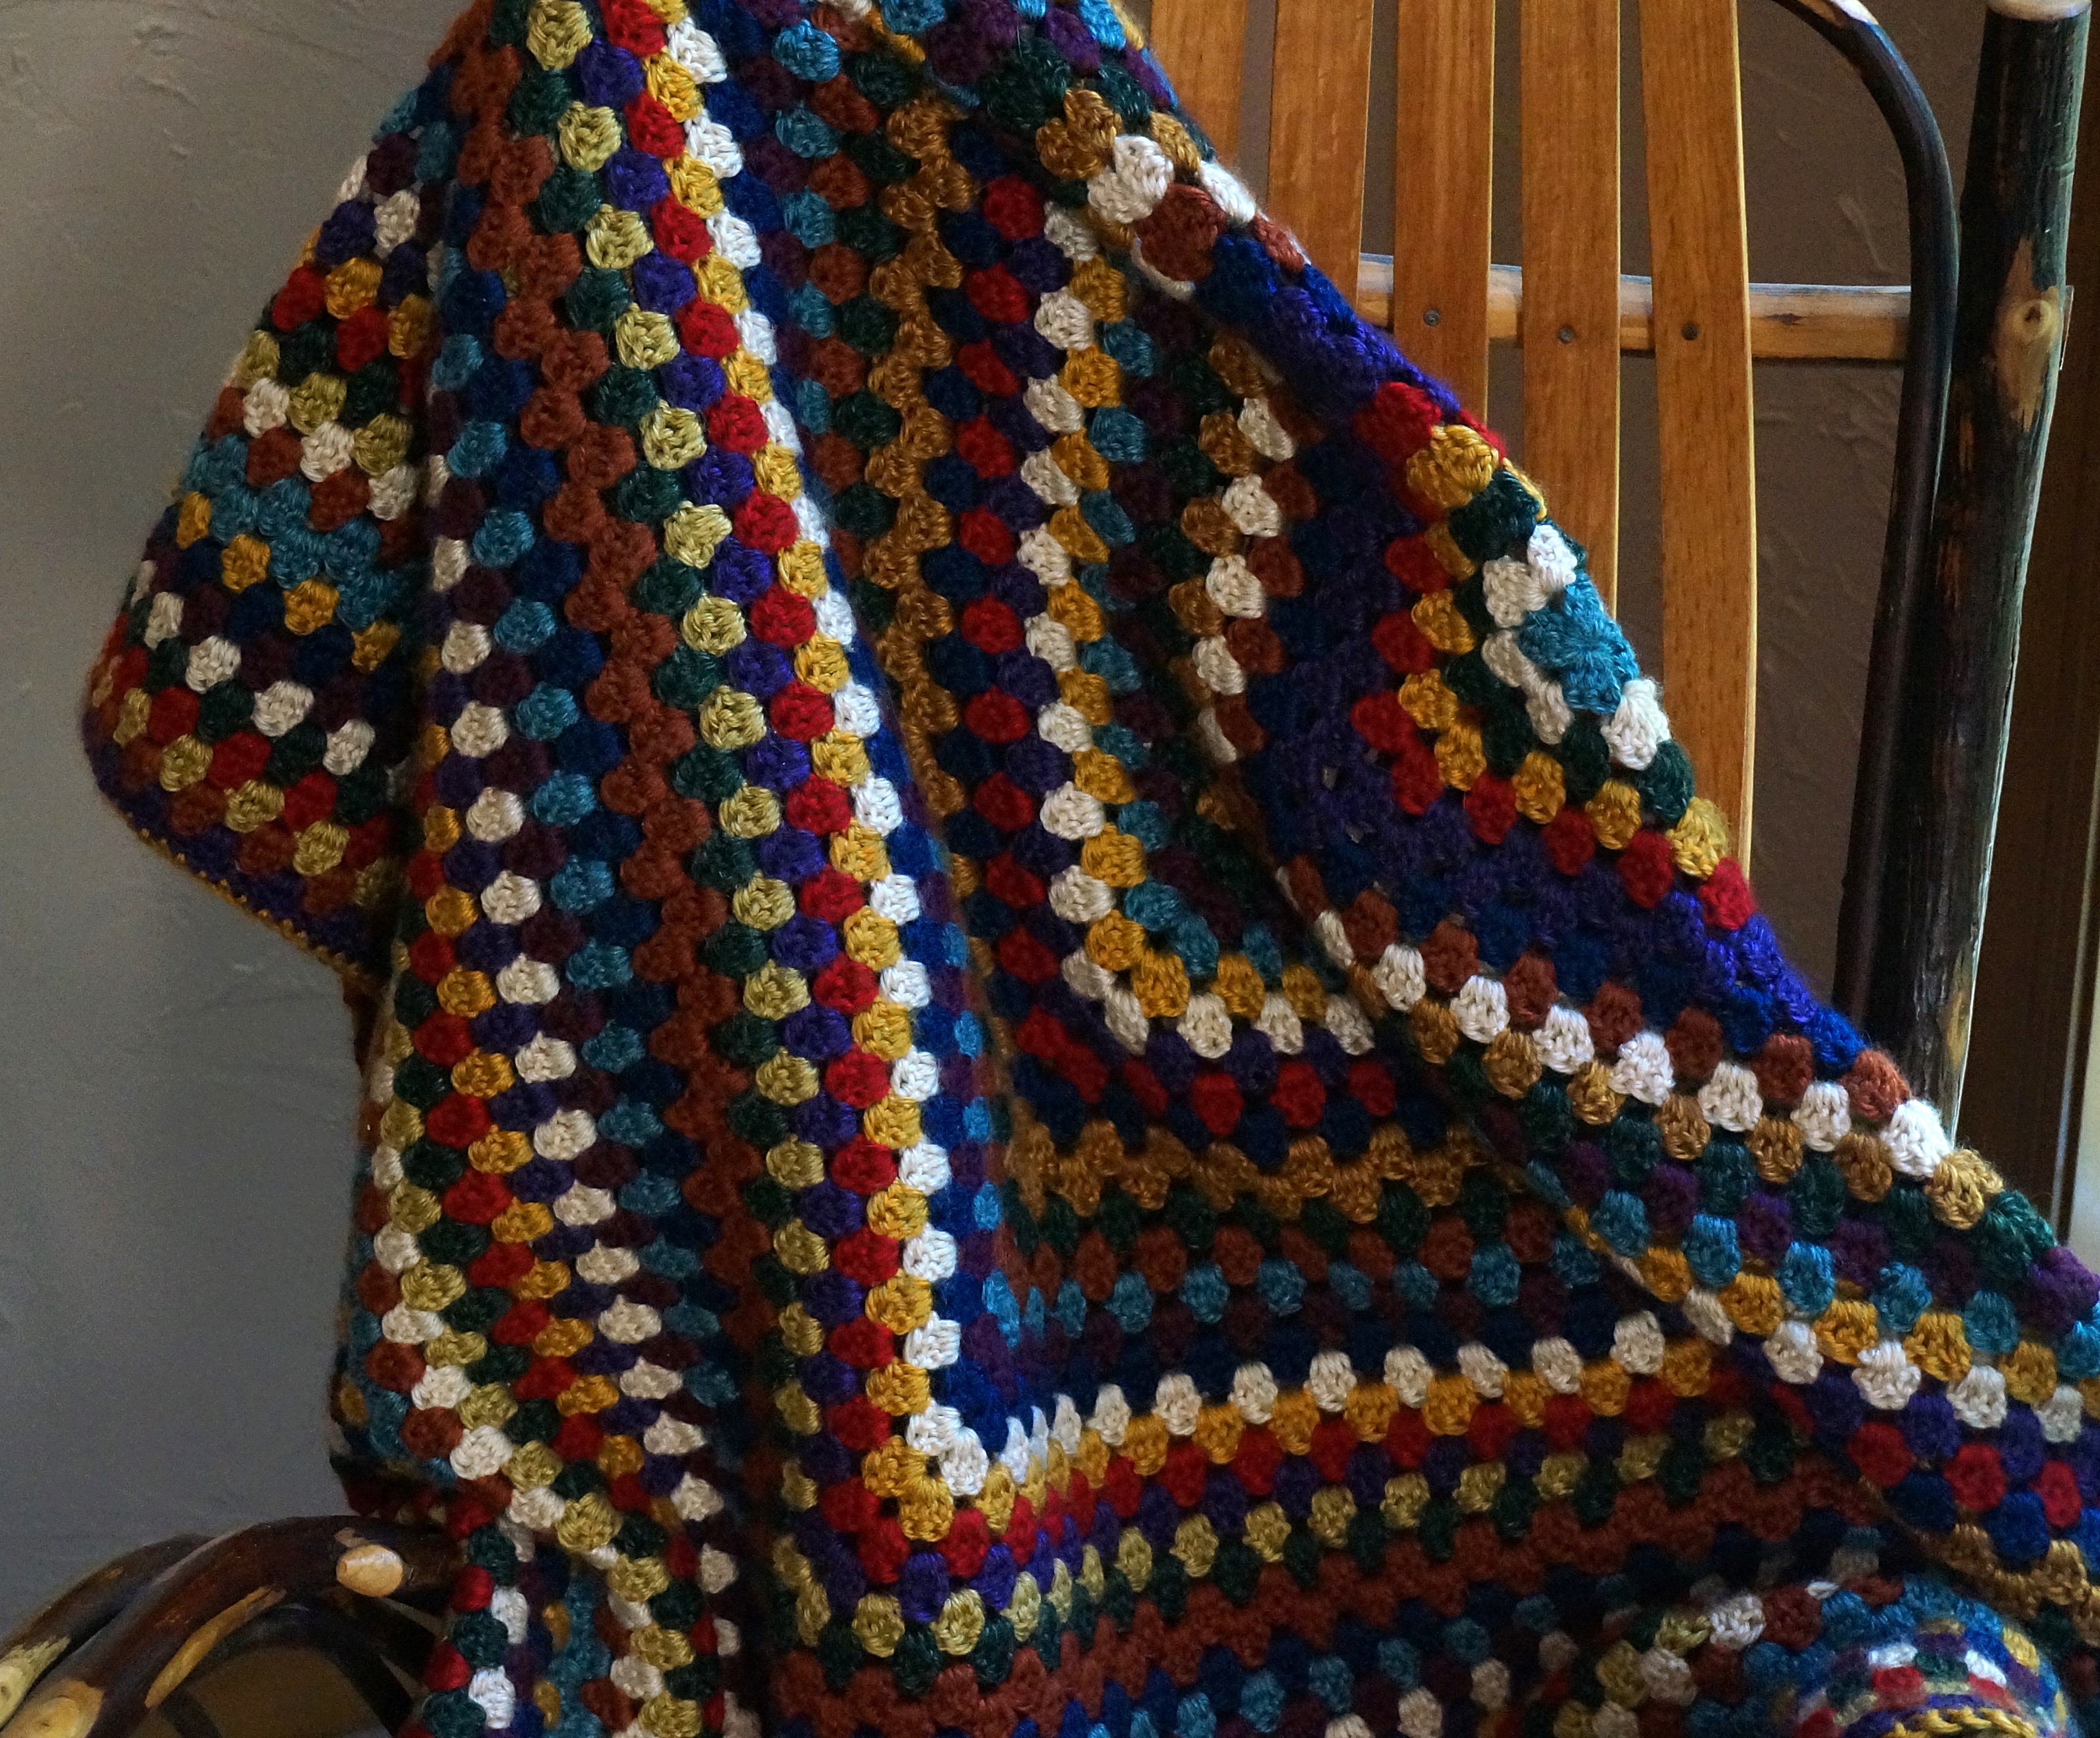
pattern, craft, clothing, colorful, yarn, crochet, textile, art, handmade, afghan, handcrafted, colorful crocheted afghan